Spaceship Earth (film)

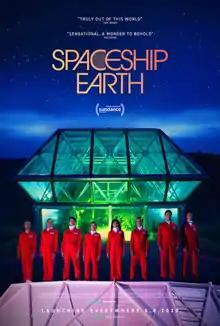
Promotional poster

Spaceship Earth is a 2020 American documentary film directed by Matt Wolf about the 1991 experiment that saw eight individuals spend two years quarantined inside of a self-engineered replica of Earth's ecosystem, dubbed Biosphere 2. The film premiered at the Sundance Film Festival on January 26, 2020, and was released in the United States on May 8, 2020, by Neon.